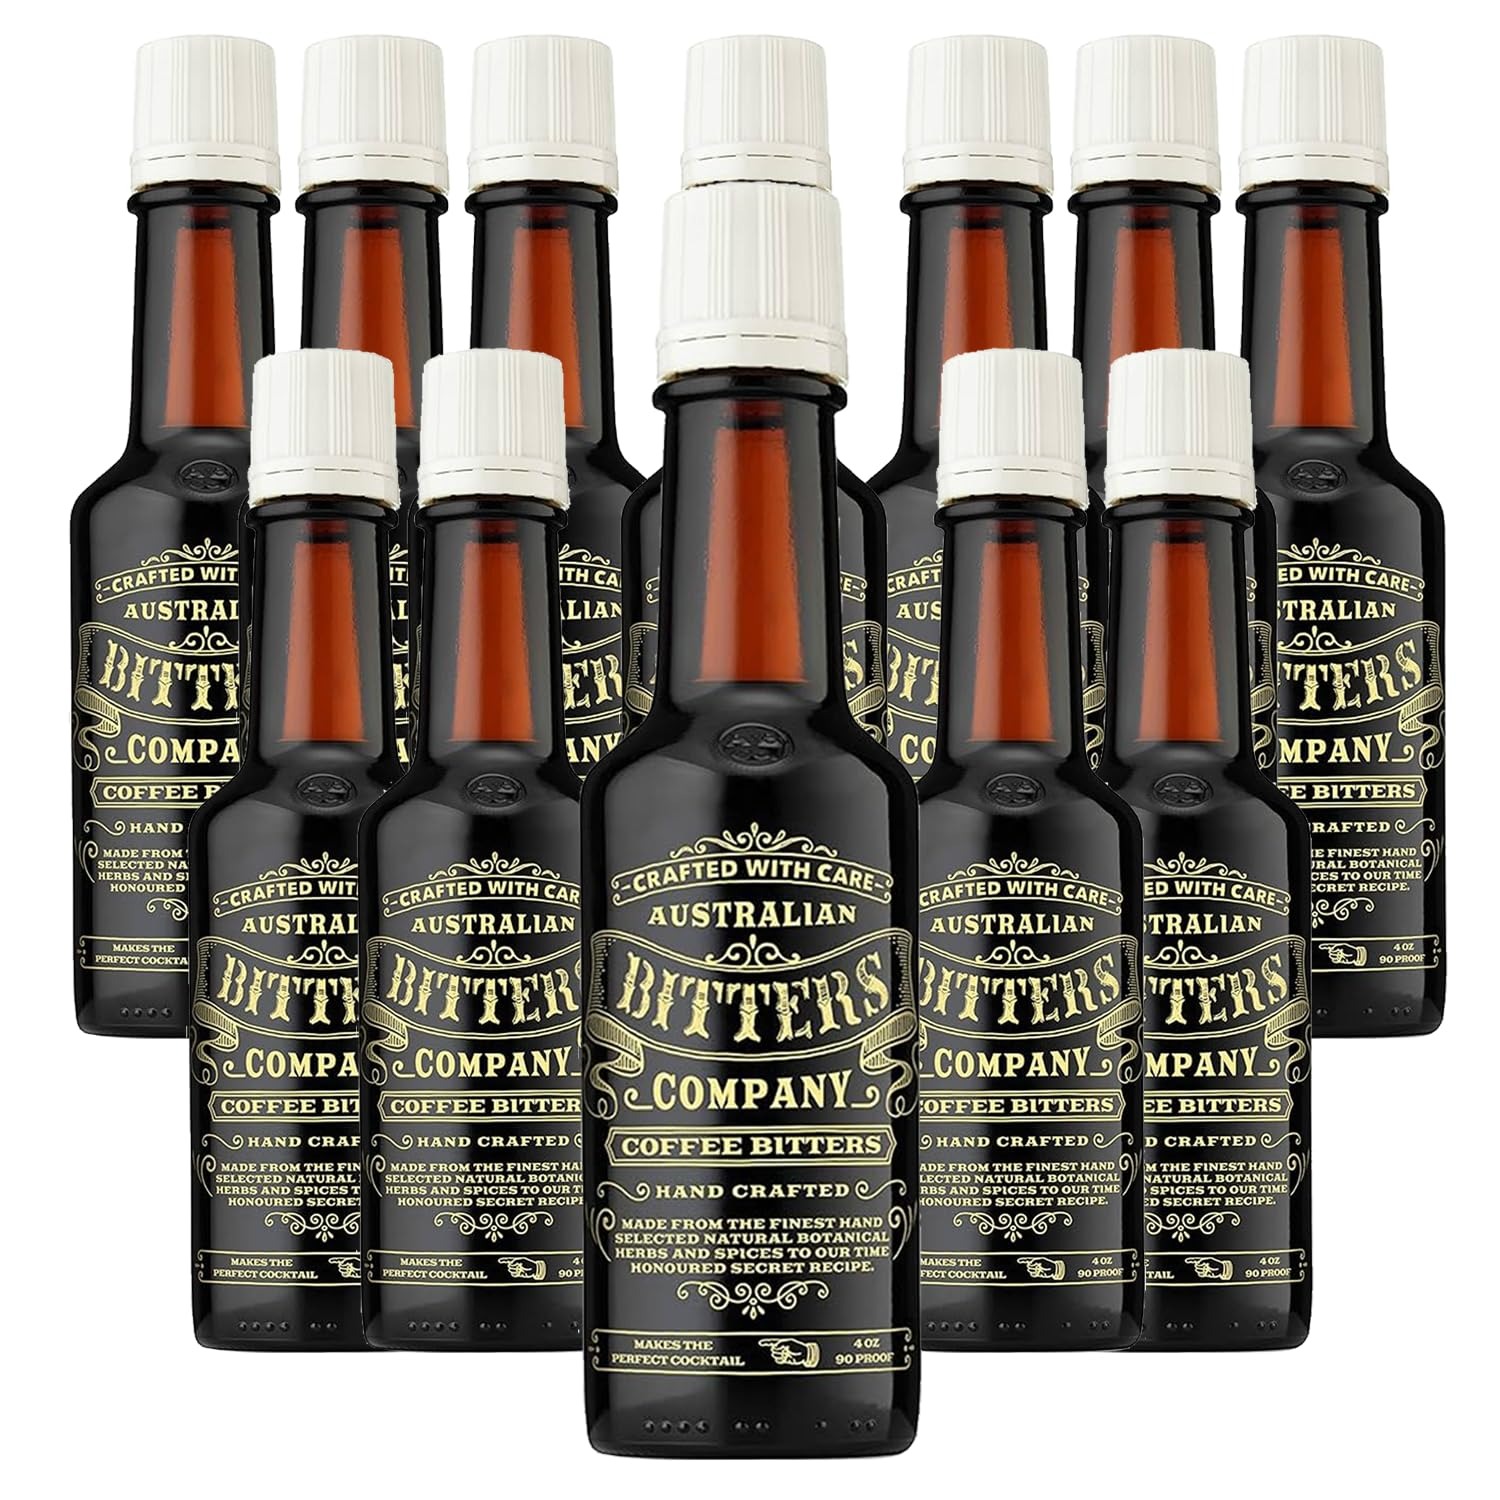
Item Name: Australian Company Coffee Bitters: Elevate Your Cocktails with 4oz Bottles Perfect for Classic Mixed Drinks | 12 PACK
Bullet Point 1: Immerse yourself in an unmatched flavor journey with our Australian Bitters, designed for discerning connoisseurs and mixologists who appreciate exceptional quality.
Bullet Point 2: Experience precision crafting as each bottle becomes a masterpiece, meticulously handmade in Australia using over 20 of the finest organic herbs and spices native to the region, resulting in distinctive taste and small batch bitters.
Bullet Point 3: Our unwavering commitment to excellence is evident through the exclusion of glycerin in our products, ensuring a pure and authentic flavor profile that enhances your cocktail experience.
Bullet Point 4: Explore a diverse range of flavors, including Orange, Grapefruit, Aromatic, Smoke, Barrel Spice, and Coffee, showcasing our dedication to delivering a unique touch to even the most refined cocktails.
Bullet Point 5: Developed and owned by award-winning bartenders, our Australian Bitters embody a commitment to authenticity and tradition, with a traditional manufacturing process rooted in time-honored secret recipes that capture the essence of natural botanical herbs and spices.
Bullet Point 6: Made with Dark roast Arabica beans, Australian Lemon Myrtle, Chicory with an aroma of Strong Coffee, Herbs, Cinnamon and Chicory and Bitter, Coffee, Herbal, Spicy flavors
Bullet Point 7: Includes (12) Australian Bitters, Phone tablet and holder and tasting notes/recipes.
Value: 4.0
Unit: Fl Oz

Price: 166.52